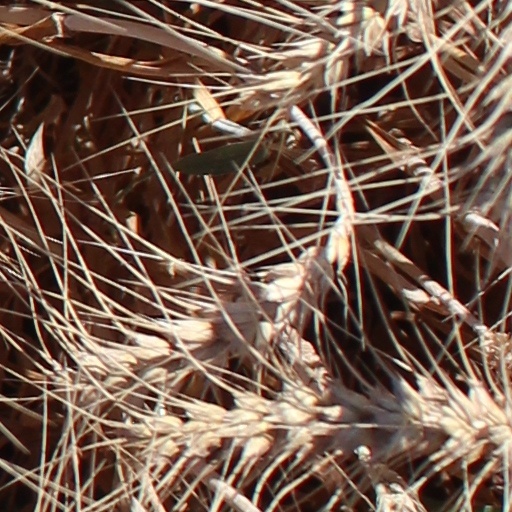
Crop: wheat